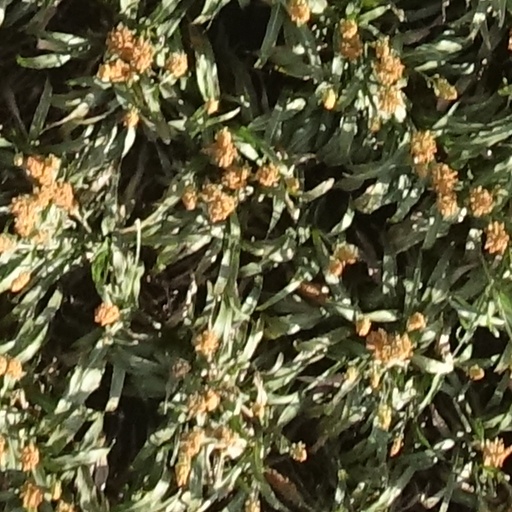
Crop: sorghum